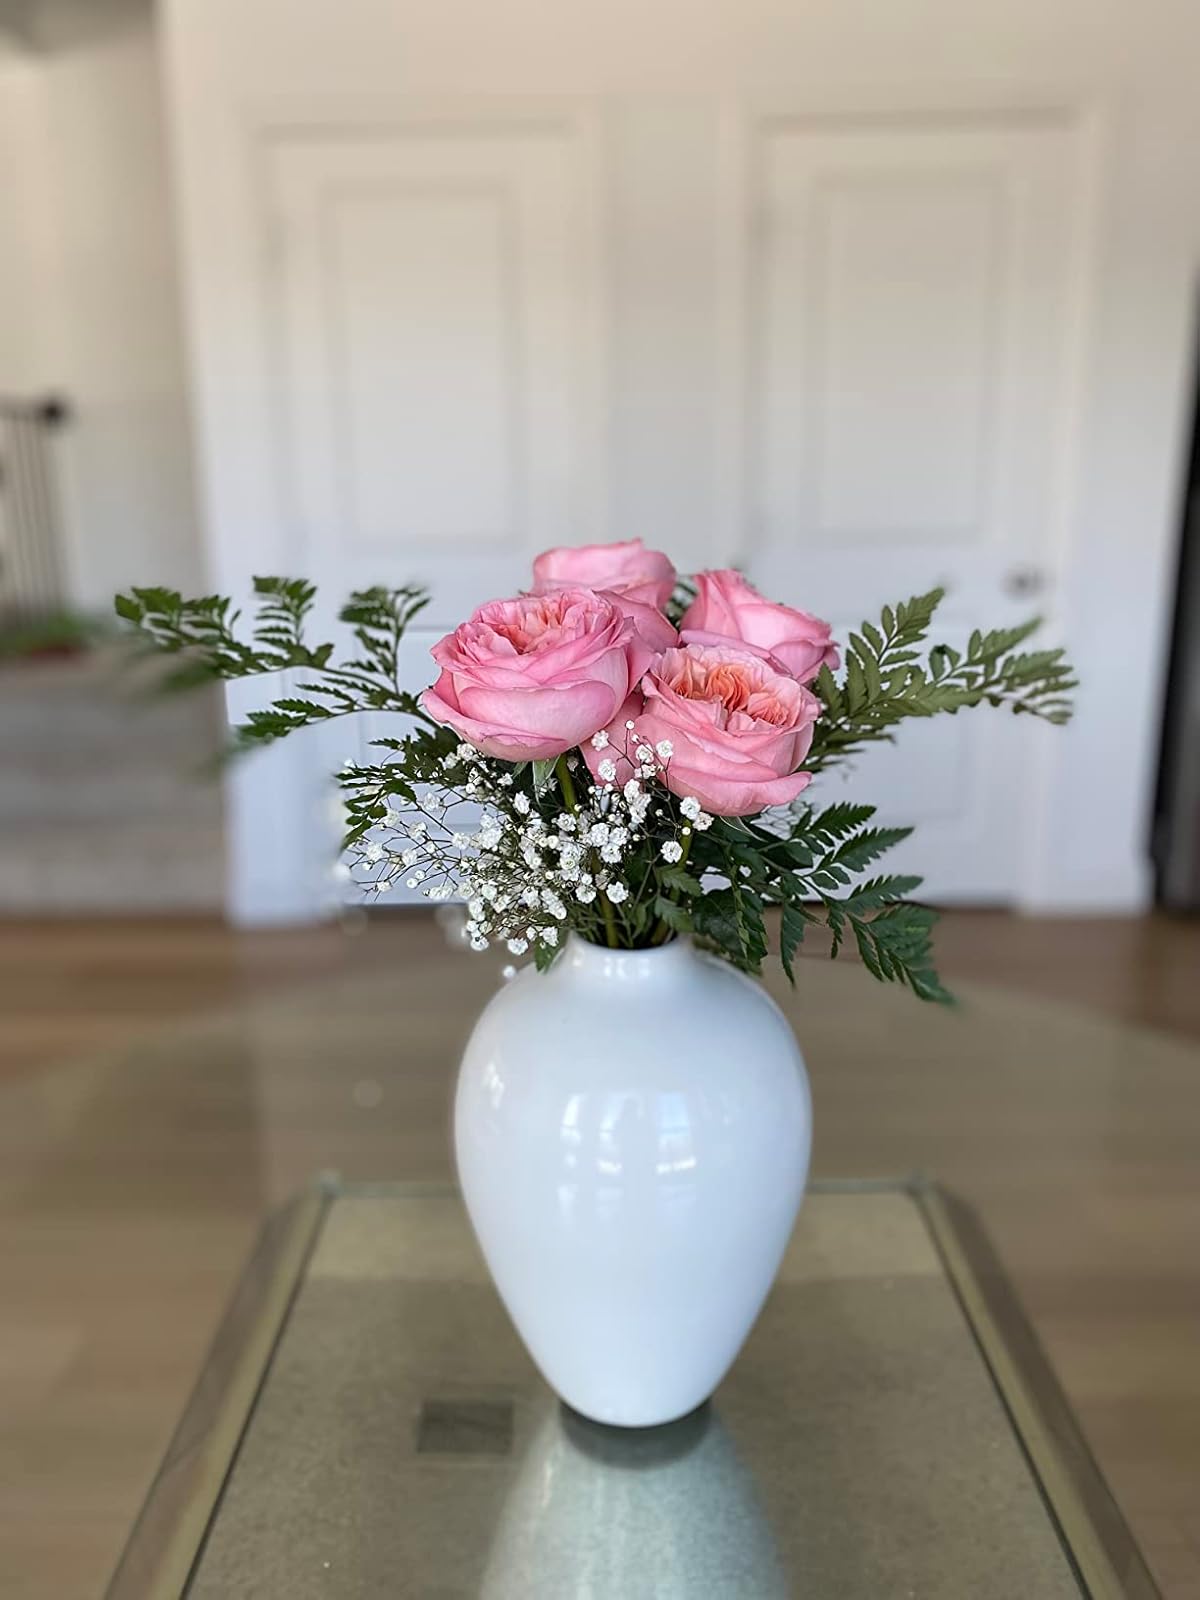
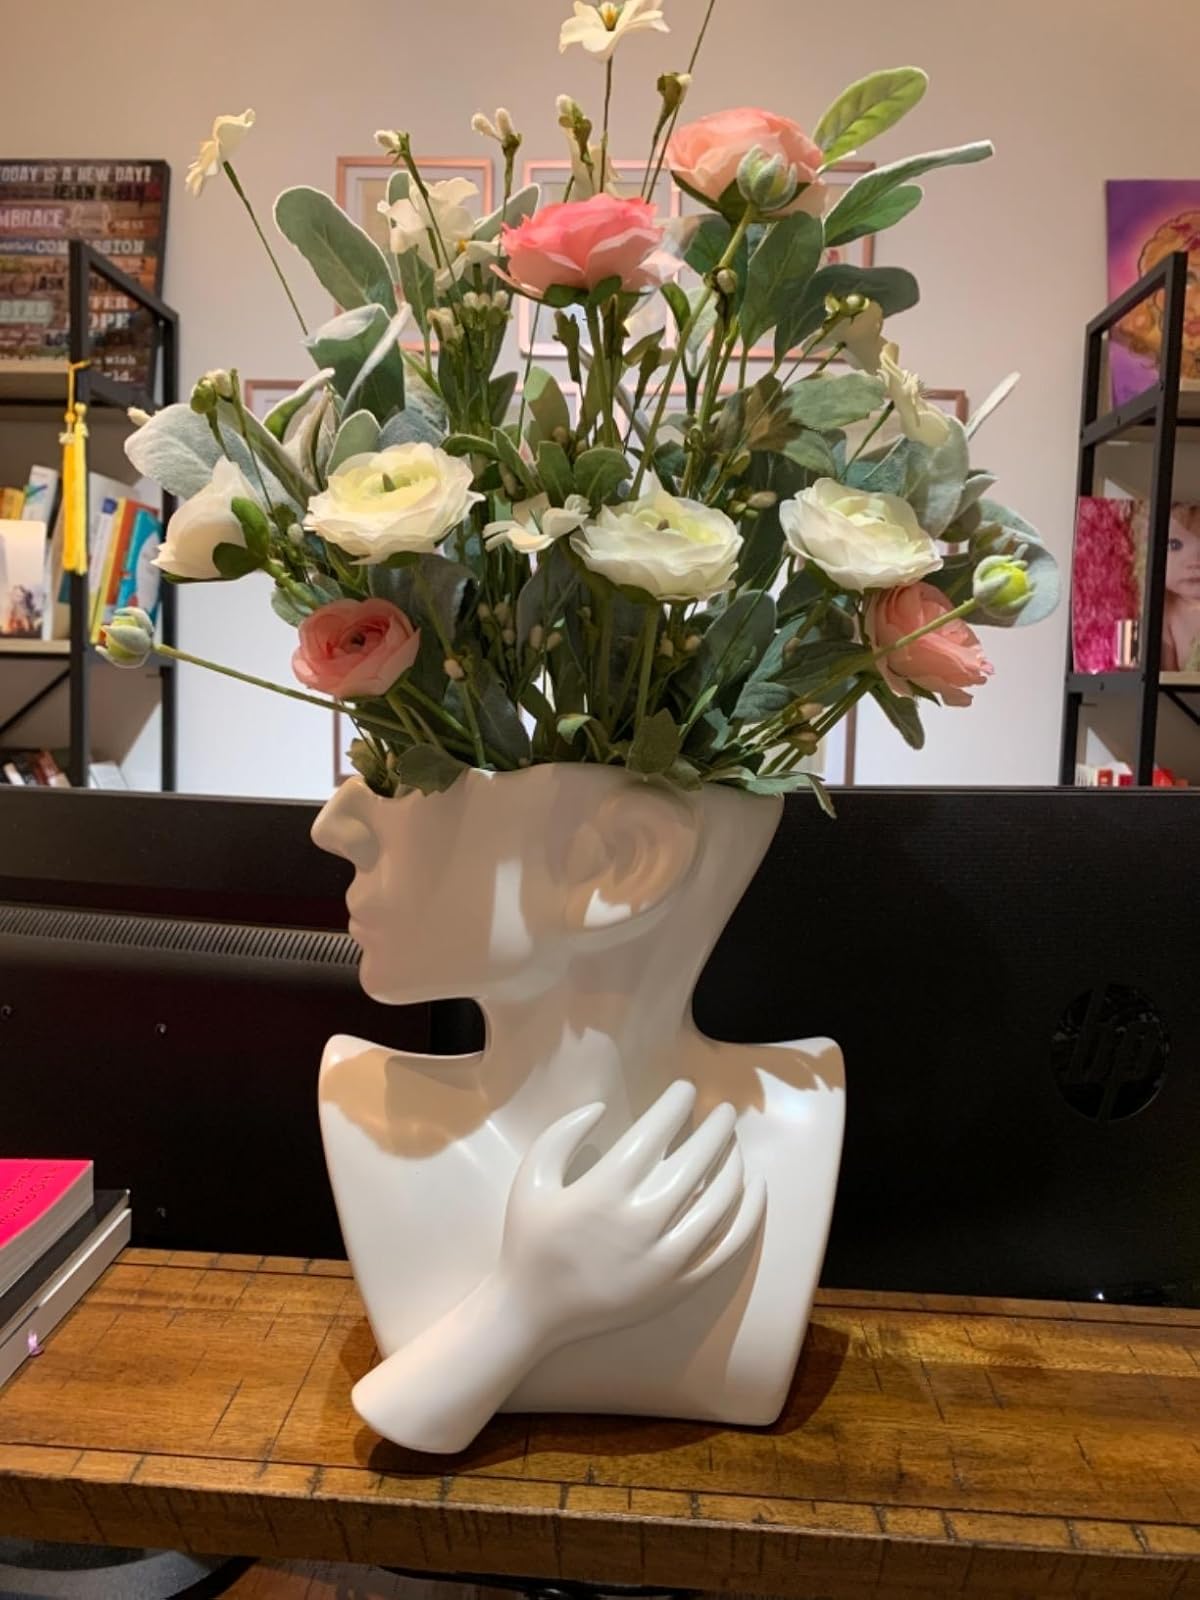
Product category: vase
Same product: no